5th (Huntingdonshire) Battalion, Northamptonshire Regiment

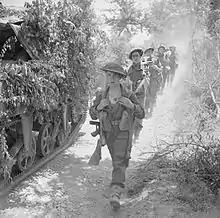
Men of the 5th (Huntingdonshire) Battalion, Northamptonshire Regiment, on the march near Coldragone, Italy, 25 May 1944

The battalion was transferred to Egypt on 17 July for rest and refitting, arriving back in Italy on 16 September. Again in V Corps, it took part in the final offensive in Italy (codenamed Operation Grapeshot) with the crossing of The Senio (912 April 1945) followed immediately by the Battle of the Argenta Gap (1321 April).